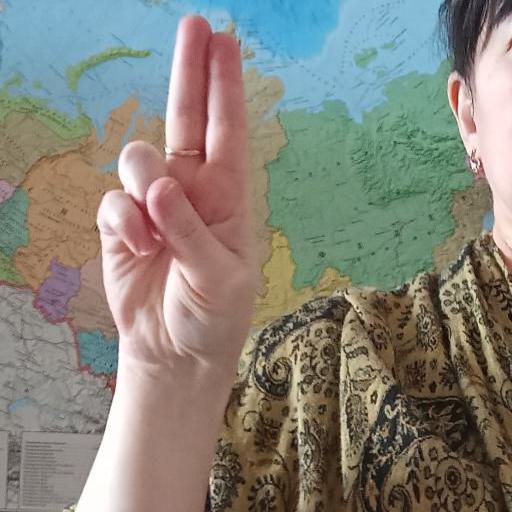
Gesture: two_up